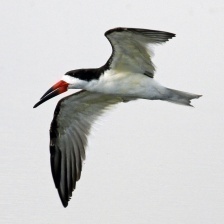
Species: BLACK SKIMMER
Scientific name: RYNCHOPS NIGER